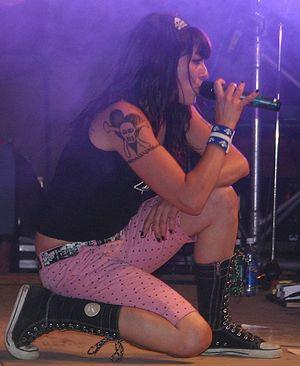
Annie Dufresne est une actrice et chanteuse québécoise née le 12 mars 1973 à Québec.